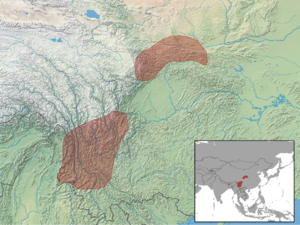
Vernaya fulva est une espèce de rongeur de famille des Muridae, la seule du genre Vernaya, les autres étant fossiles.